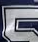
Number: 5